Mystery Train (film)

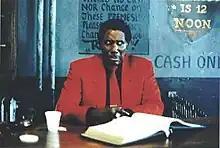
Jarmusch chose a cool palette for the film, accentuated with an occasional jolt of red as shown here by the suit of the Night Clerk (Screamin' Jay Hawkins) contrasted with the muted background of the hotel lobby.

The film was shot in bright, primary colors rather than the black-and-white of the director's previous features, but it retained his usual languid pacing. Jarmusch characterized the color choice as "intuitive". He deliberately chose a cool color palette, eschewing yellows and oranges and using only sporadic dashes of red (as in the Japanese couple's ubiquitous suitcase). This motif of flashes of red was later described by Suzanne Scott of "Reverse Shot" as "giving the impression of a failed attempt to grab a bit of Elvis's glamor and try it on for size, only to inevitably discover that it looks cartoonish out of context". Stills from the film as well as on-location shots of the actors and the film crew by photographer Masayoshi Sukita were published to accompany the film as the photo collection "Mystery Train: A Film by Jim Jarmusch".